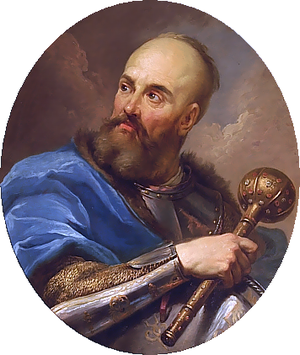
La famille Potocki fait partie des grandes familles aristocratiques polonaises. Elle est originaire de Potok, près de Jędrzejów. Sa première mention, sans que son emblème soit nommé, date de 1236.
Les Hetmans du Royaume de Pologne et du Grand-duché de Lituanie sont les militaires les plus hauts gradés de la République des Deux Nations. Le titre de grand-hetman de la Couronne polonaise est créé en 1505. Il sera donné au chef de l'armée polonaise jusqu'en 1581. Il peut être délivré pour la durée d'une campagne ou de la guerre. Plus tard, comme tous les titres en usage au Royaume de Pologne et au sein de la République, il devient un titre permanent. Il ne peut être révoqué à moins que la trahison ne soir avérée. Les Hetmans ne sont pas rémunérés par le trésor royal.